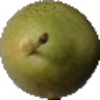
Label: Pear 1